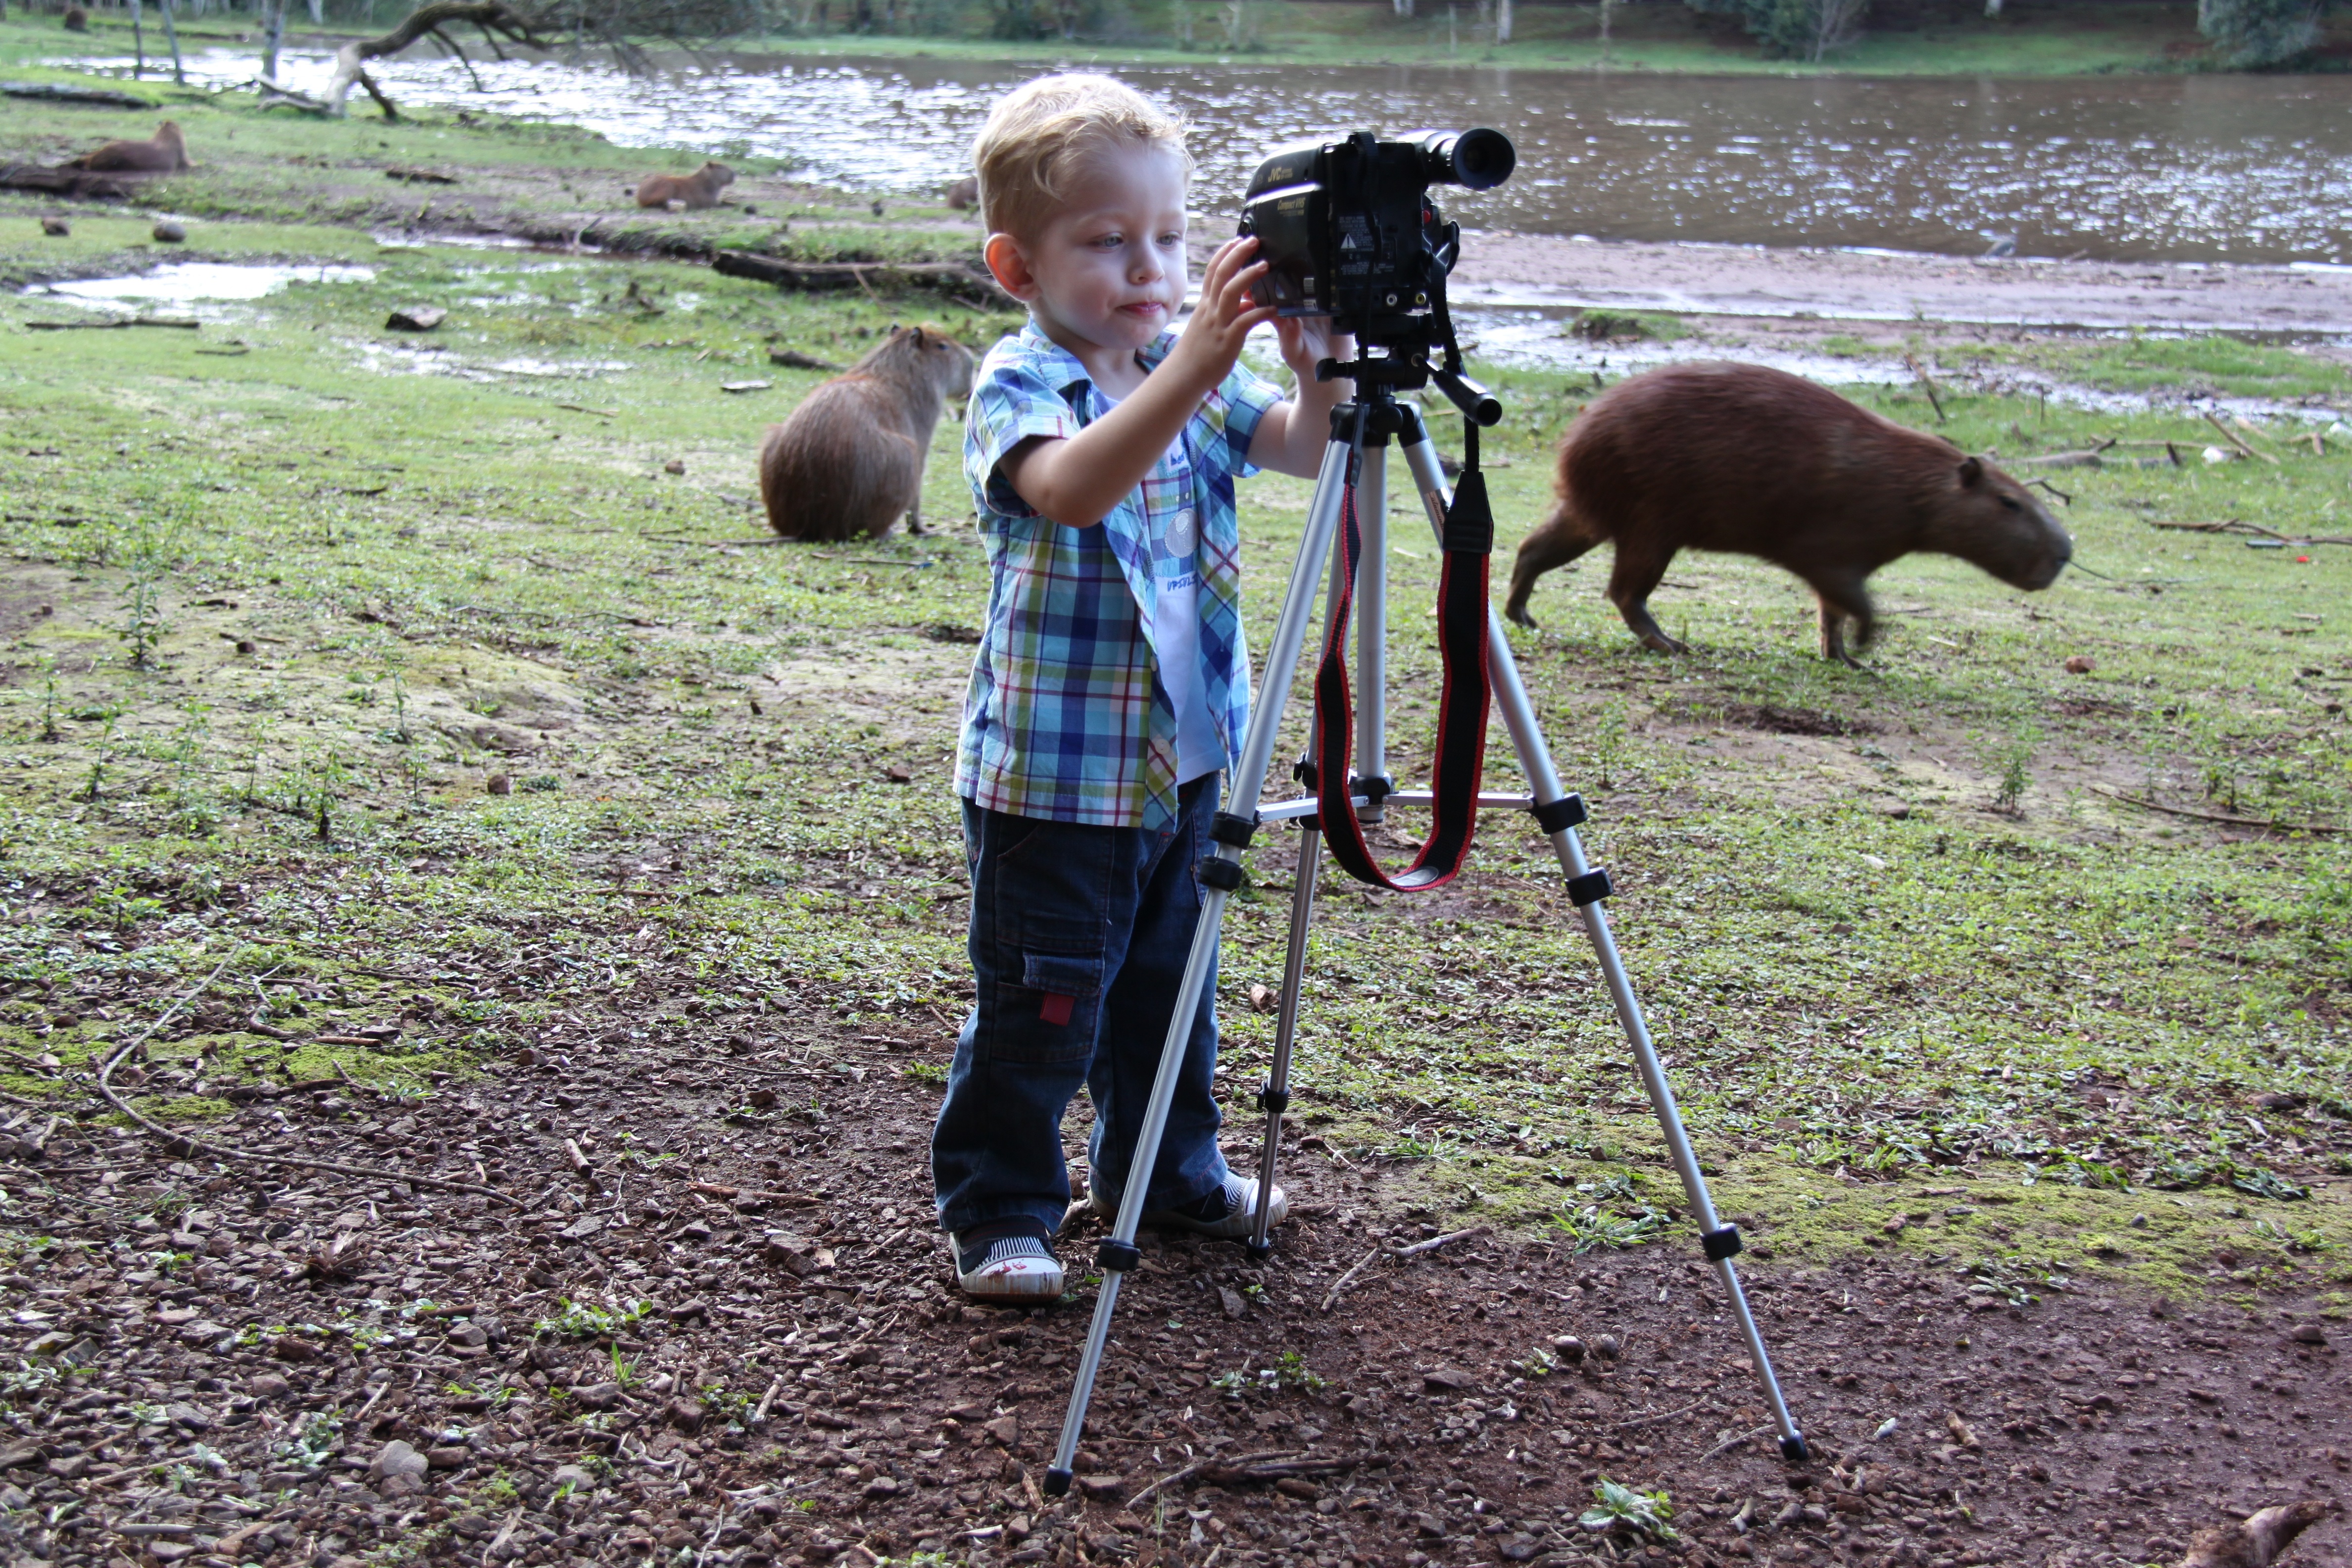
swamp, farm, photographer, soil, capybara